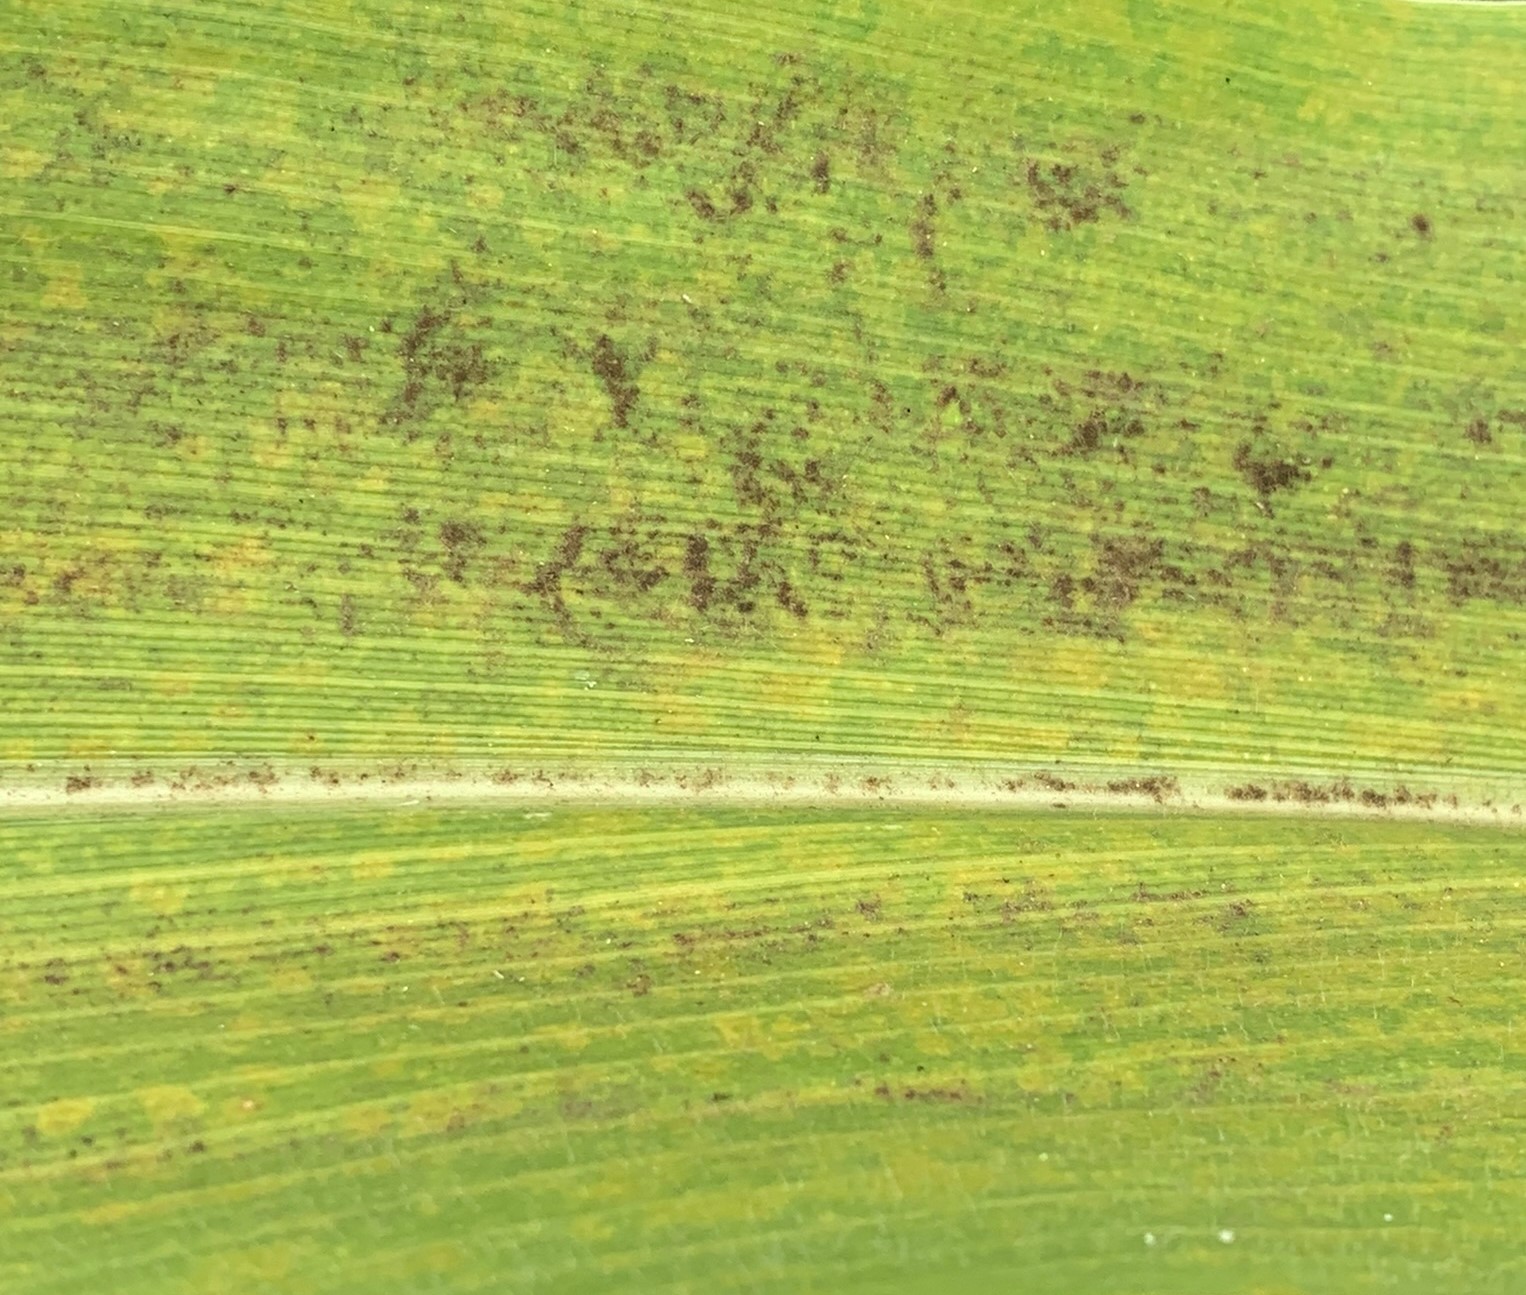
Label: MLN